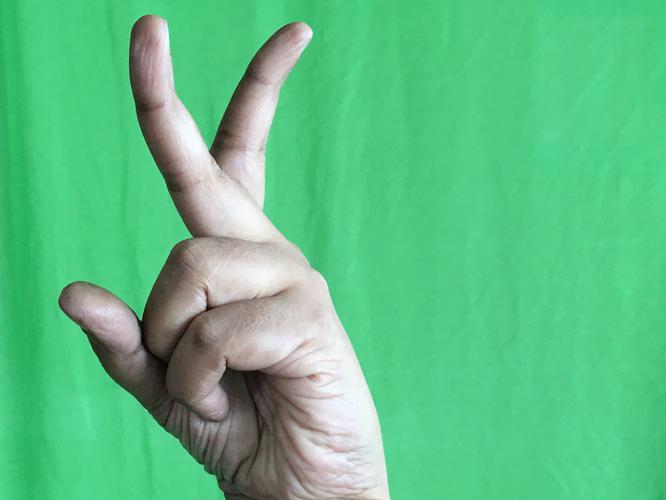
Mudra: Katrimukha
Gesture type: single_hand